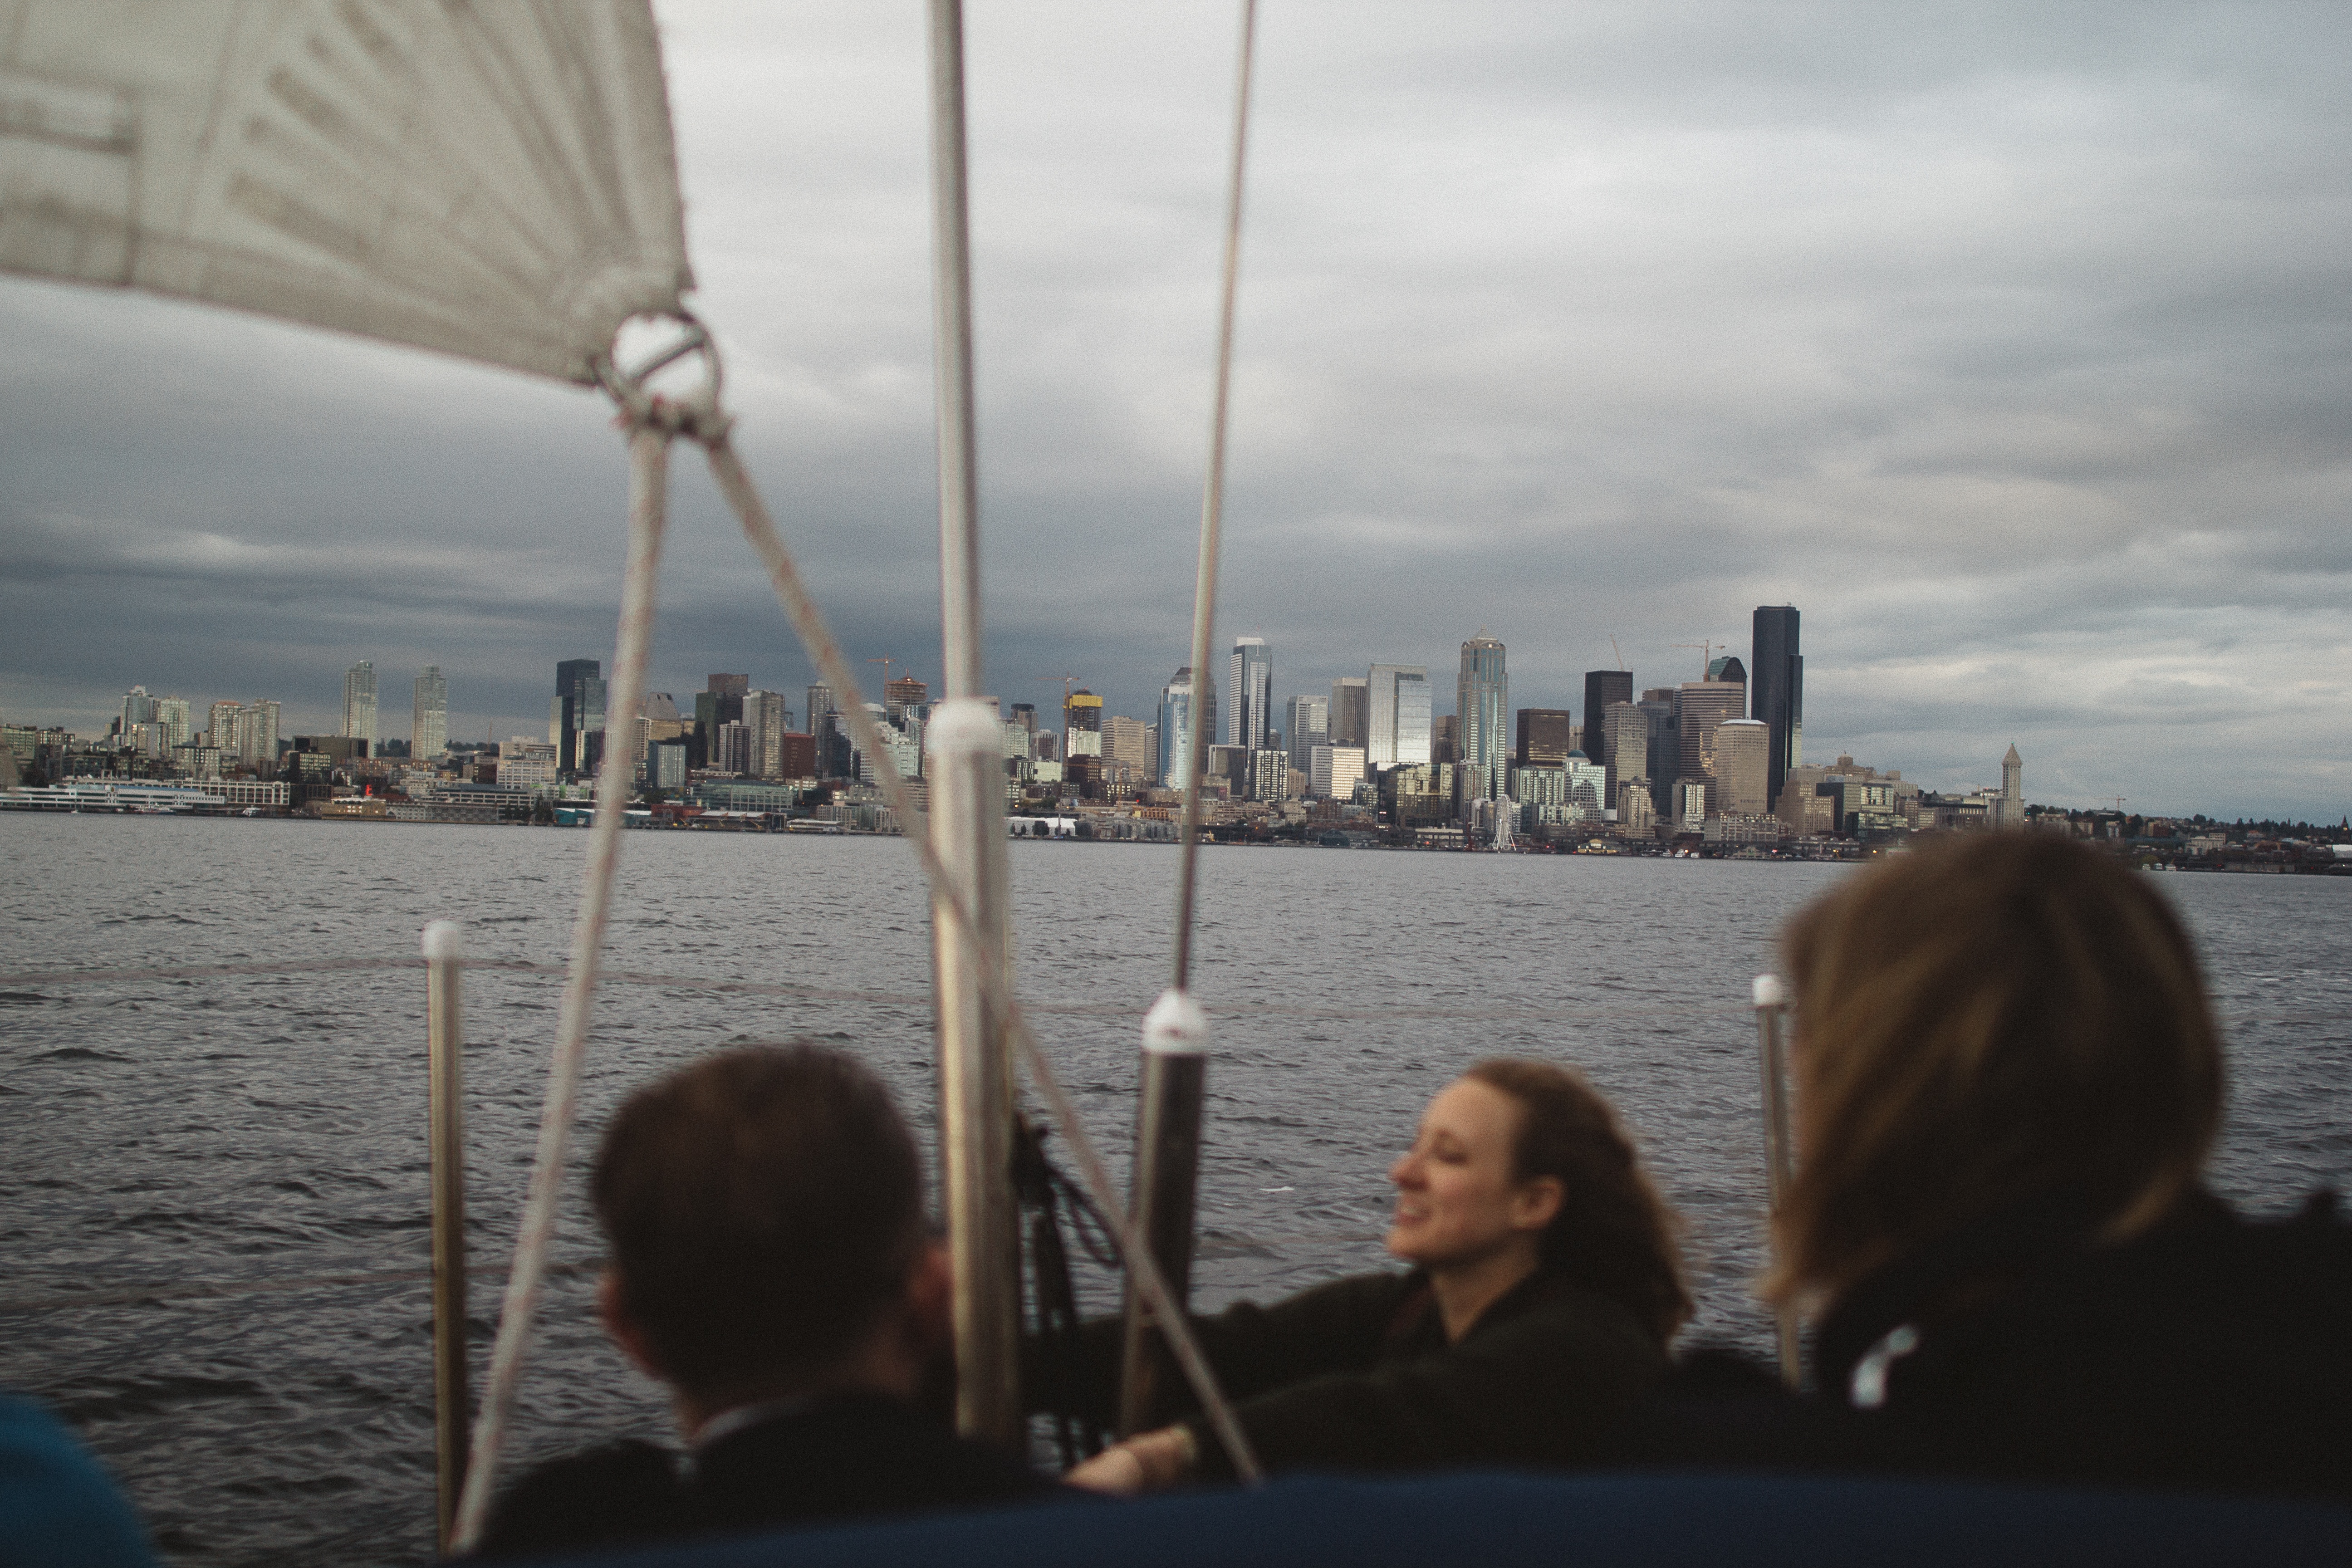
sea, ocean, boat, wind, vehicle, mast, sailing, bay, sailboat, sail, watercraft, sailing ship